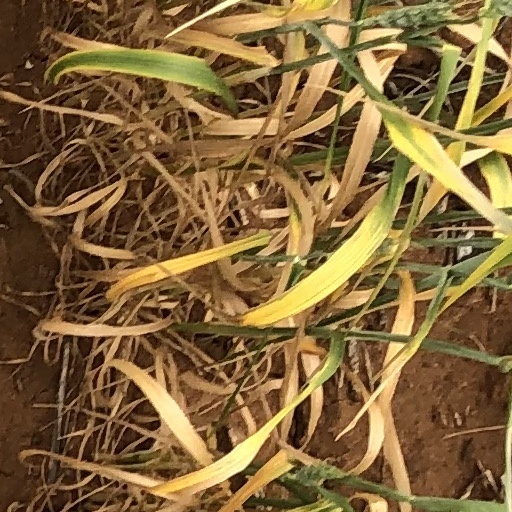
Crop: wheat